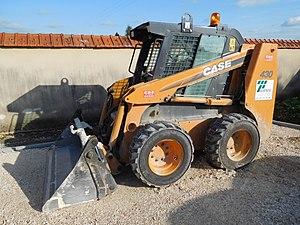
Chargeur sur pneus compact Case 430.
Un chargeur sur pneus, ou chargeuse sur pneus, est un engin de chantier sur pneus. Il comporte un corps automoteur articulé et une benne de grande taille à l'avant. Celle-ci, aussi appelée godet, peut effectuer un mouvement vertical et pivoter autour de son axe porteur.